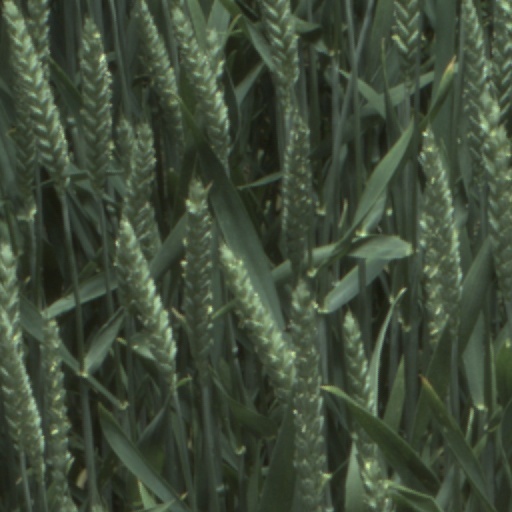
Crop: wheat